Robert Peary

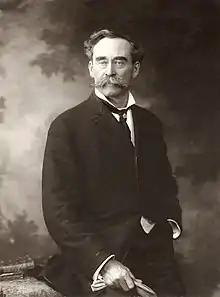
Peary

Robert Edwin Peary was born on May 6, 1856, in Cresson, Pennsylvania, to Charles N. and Mary P. Peary. After his father died in 1859, Peary and his mother moved to Portland, Maine. Peary attended Portland High School (Maine) where he graduated in 1873. Peary made his way to Bowdoin College, some to the north, where he was a member of the Delta Kappa Epsilon fraternity and the Phi Beta Kappa honor society. He was also part of the rowing team. He graduated in 1877 with a civil engineering degree.